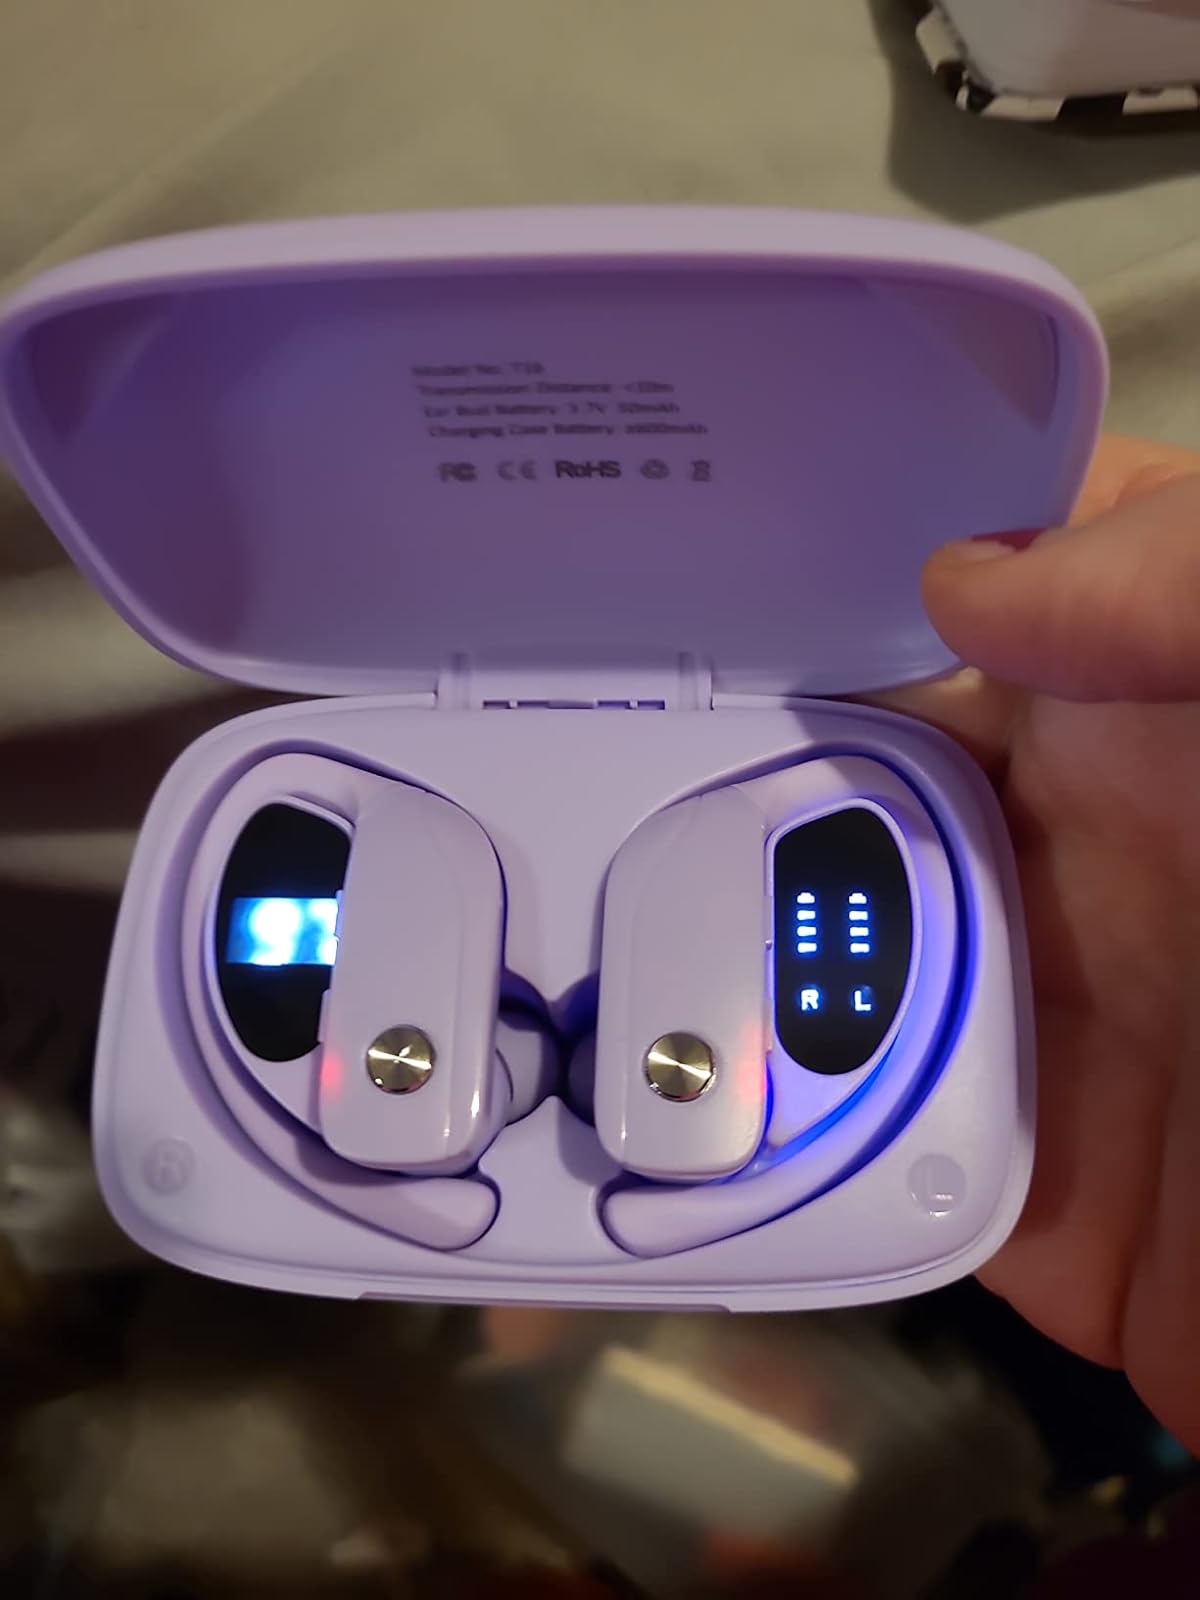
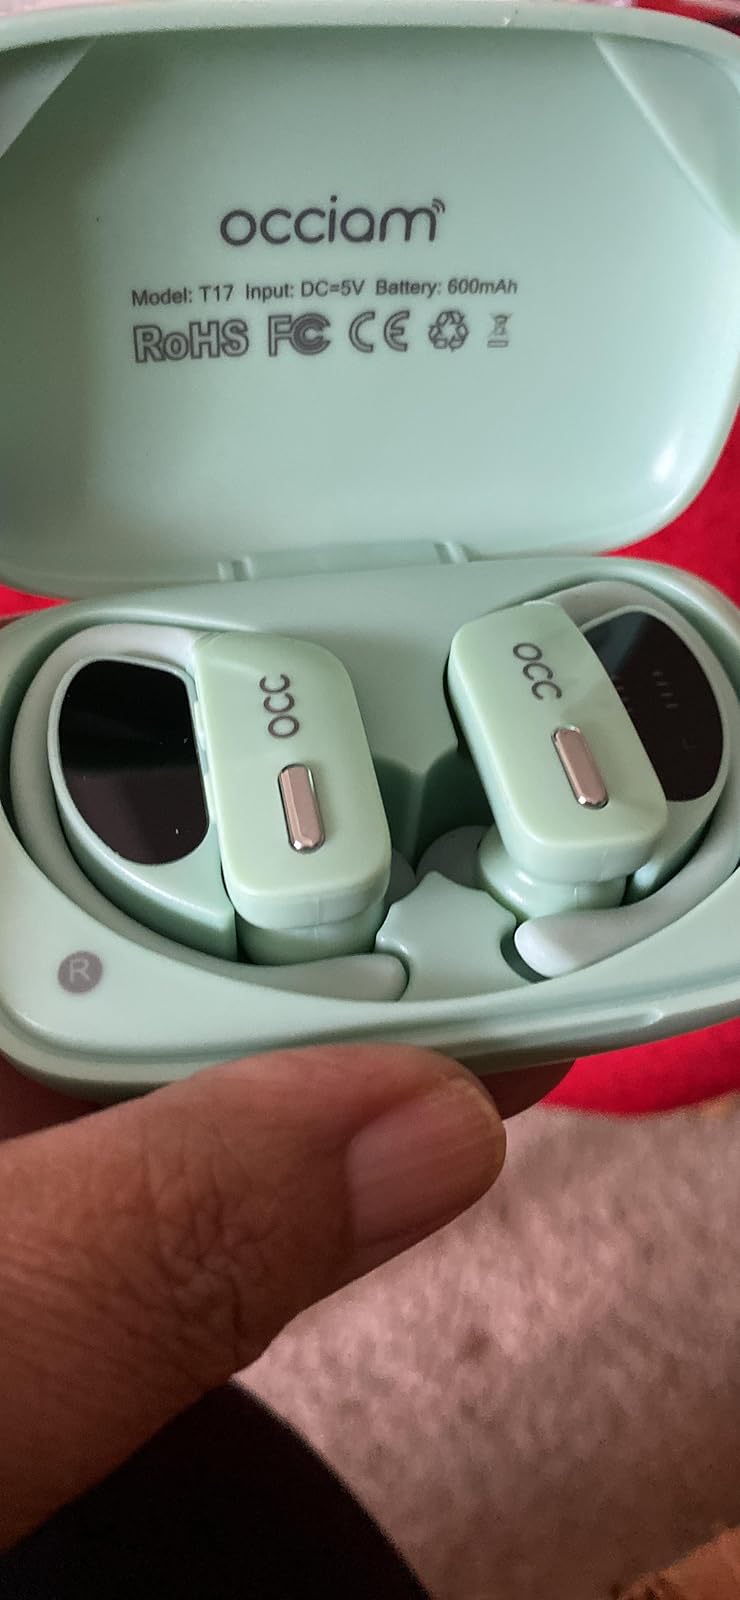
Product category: earbuds
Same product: no